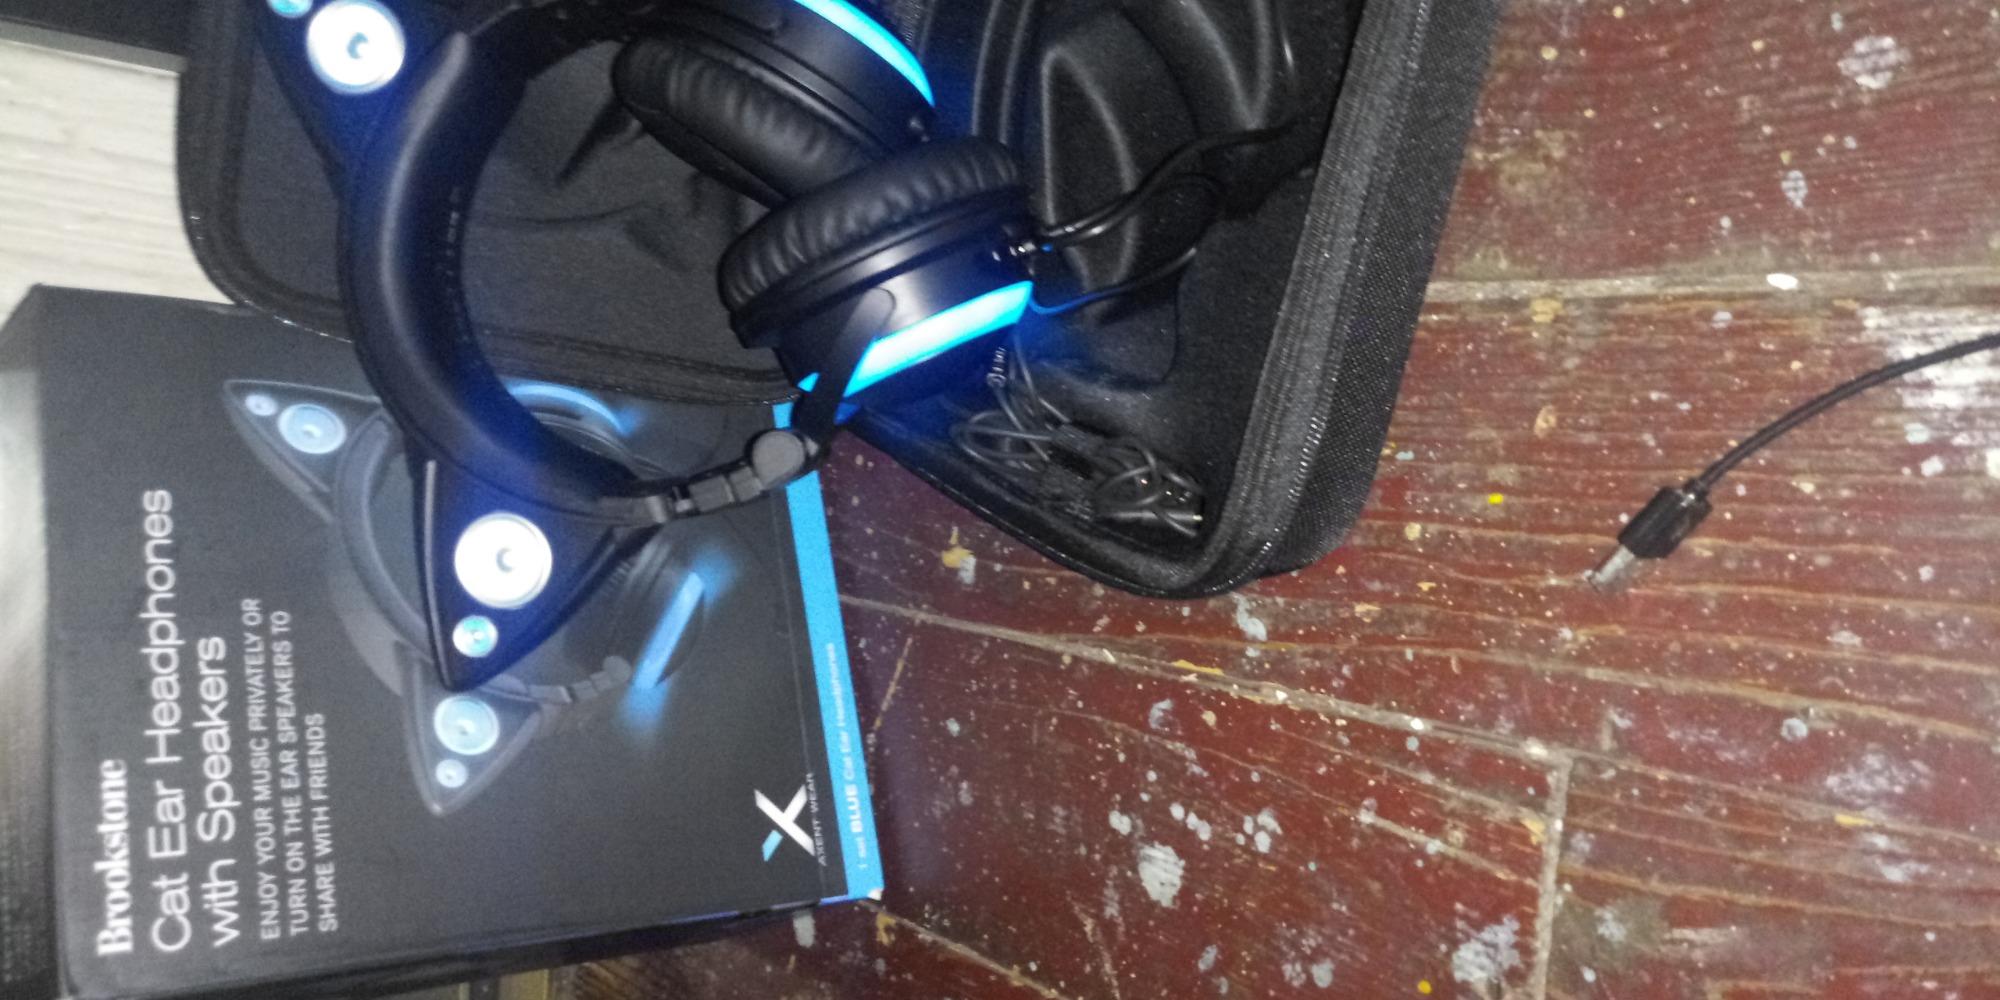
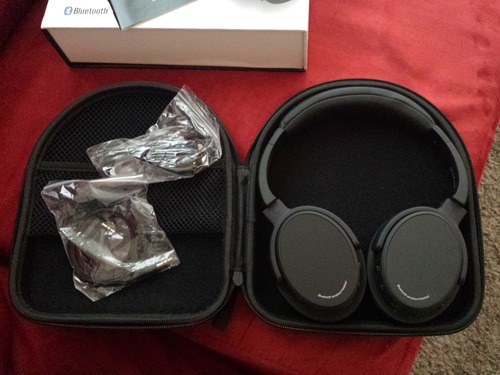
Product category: headphones
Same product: no